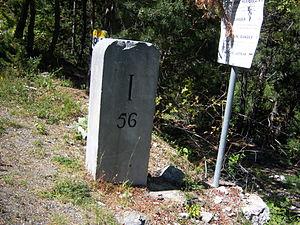
Borne frontière dans la Vallée Etroite Italiano: Cippo del nuovo confine di Stato in valle Stretta